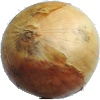
Label: Onion White 1